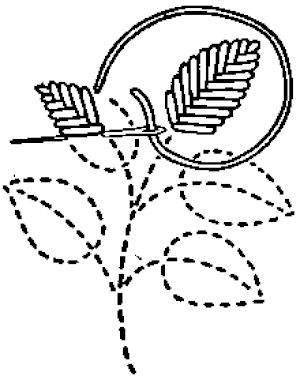
Point d'arêtes, point de broderie.